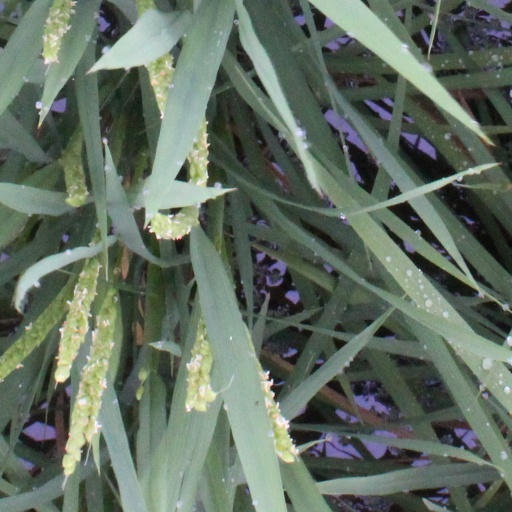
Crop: rice